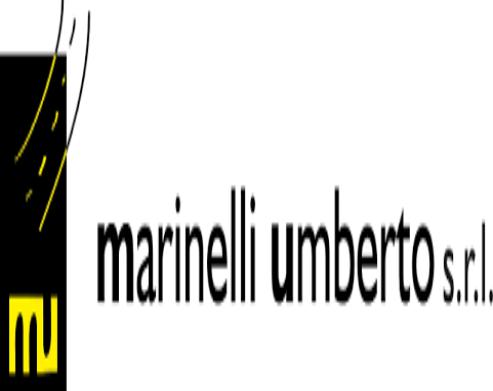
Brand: A. Marinelli
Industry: Food